Bad Girls from Mars

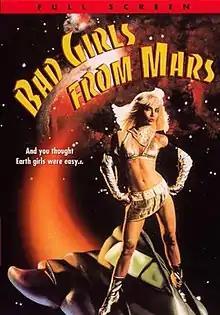

Bad Girls from Mars is a 1991 American black comedy science fiction slasher film written by Mark Thomas McGee and directed by Fred Olen Ray. It stars Edy Williams, Oliver Darrow, Brinke Stevens and Jay Richardson.